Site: brandenburg
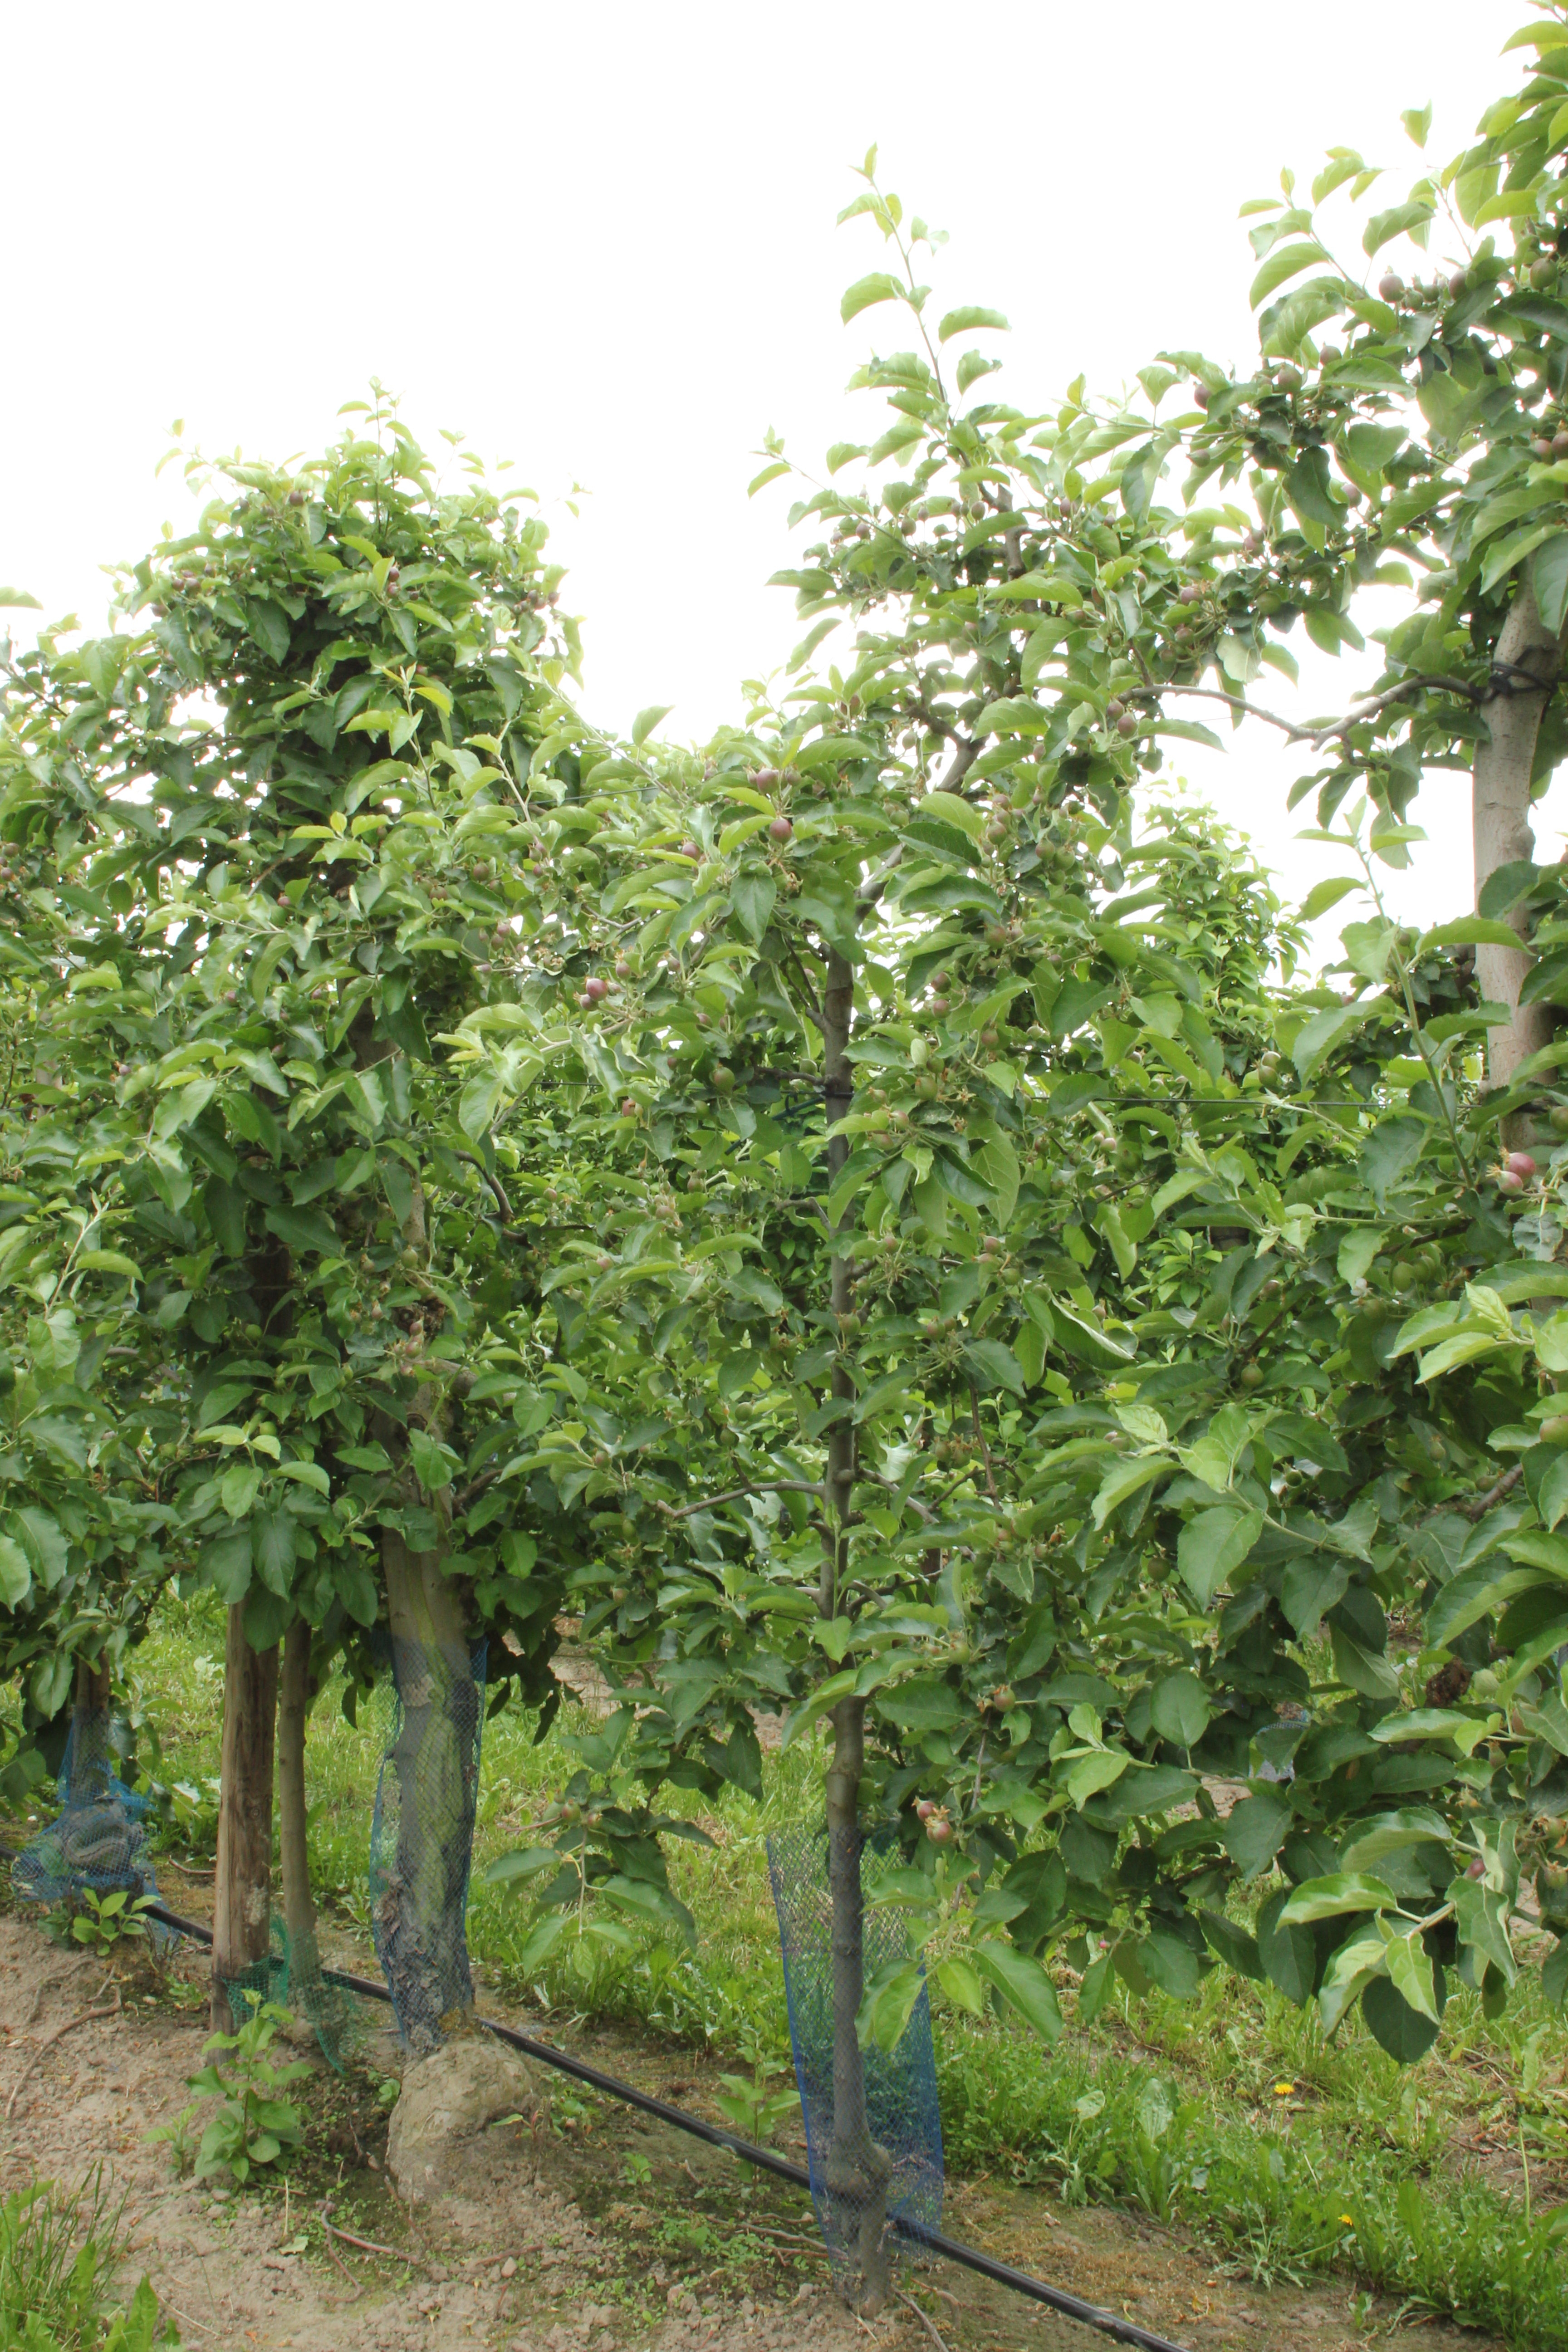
Growth stage (BBCH 72): Development of fruit